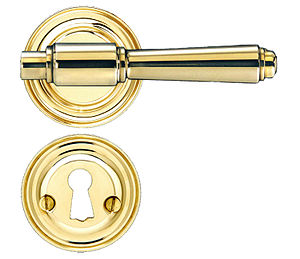
Dørgreb
Dørgreb
Søe-Jensen &amp; Co dørgreb i massiv messing med roset og nøgleskilt
Dørgreb eller dørhåndtag sælges i Danmark typisk via byggemarked. Ønsker man sig et dørgreb udover det almindelige skal man i specialbutikker eller i webshops.